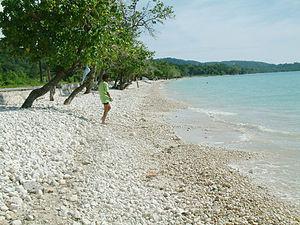
Bluefields est une localité de la paroisse de Westmoreland, en Jamaïque. Située sur la côte Sud-Ouest de l'île, elle abrite 2 834 habitants en 2012. Elle possède une plage, 16 km à l'Est du village, la plage de Bluefields.